Spencer R. Weart

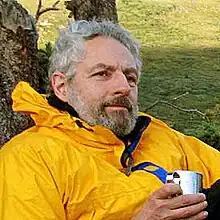
Spencer R. Weart

Spencer R. Weart (born 1942) is the former director of the Center for History of Physics of the American Institute of Physics (AIP) from 1971 until his retirement in 2009.